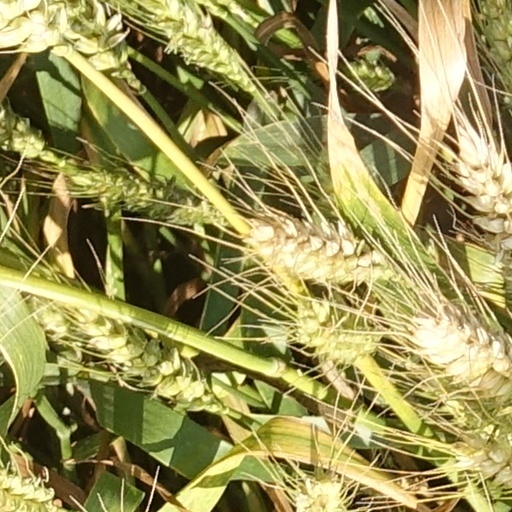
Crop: wheat